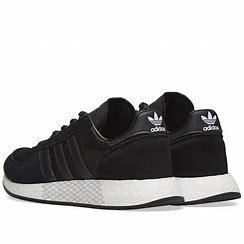
Brand: Adidas
Model: Marathon Tech